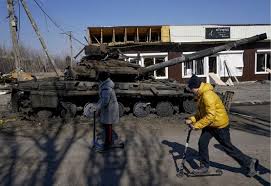
Label: Tank